Charge of the Black Lancers

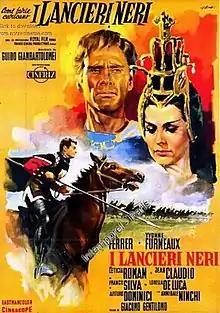

Charge of the Black Lancers is a 1962 swashbuckling adventure film directed by Giacomo Gentilomo and starring Mel Ferrer, Yvonne Furneaux and Leticia Román.